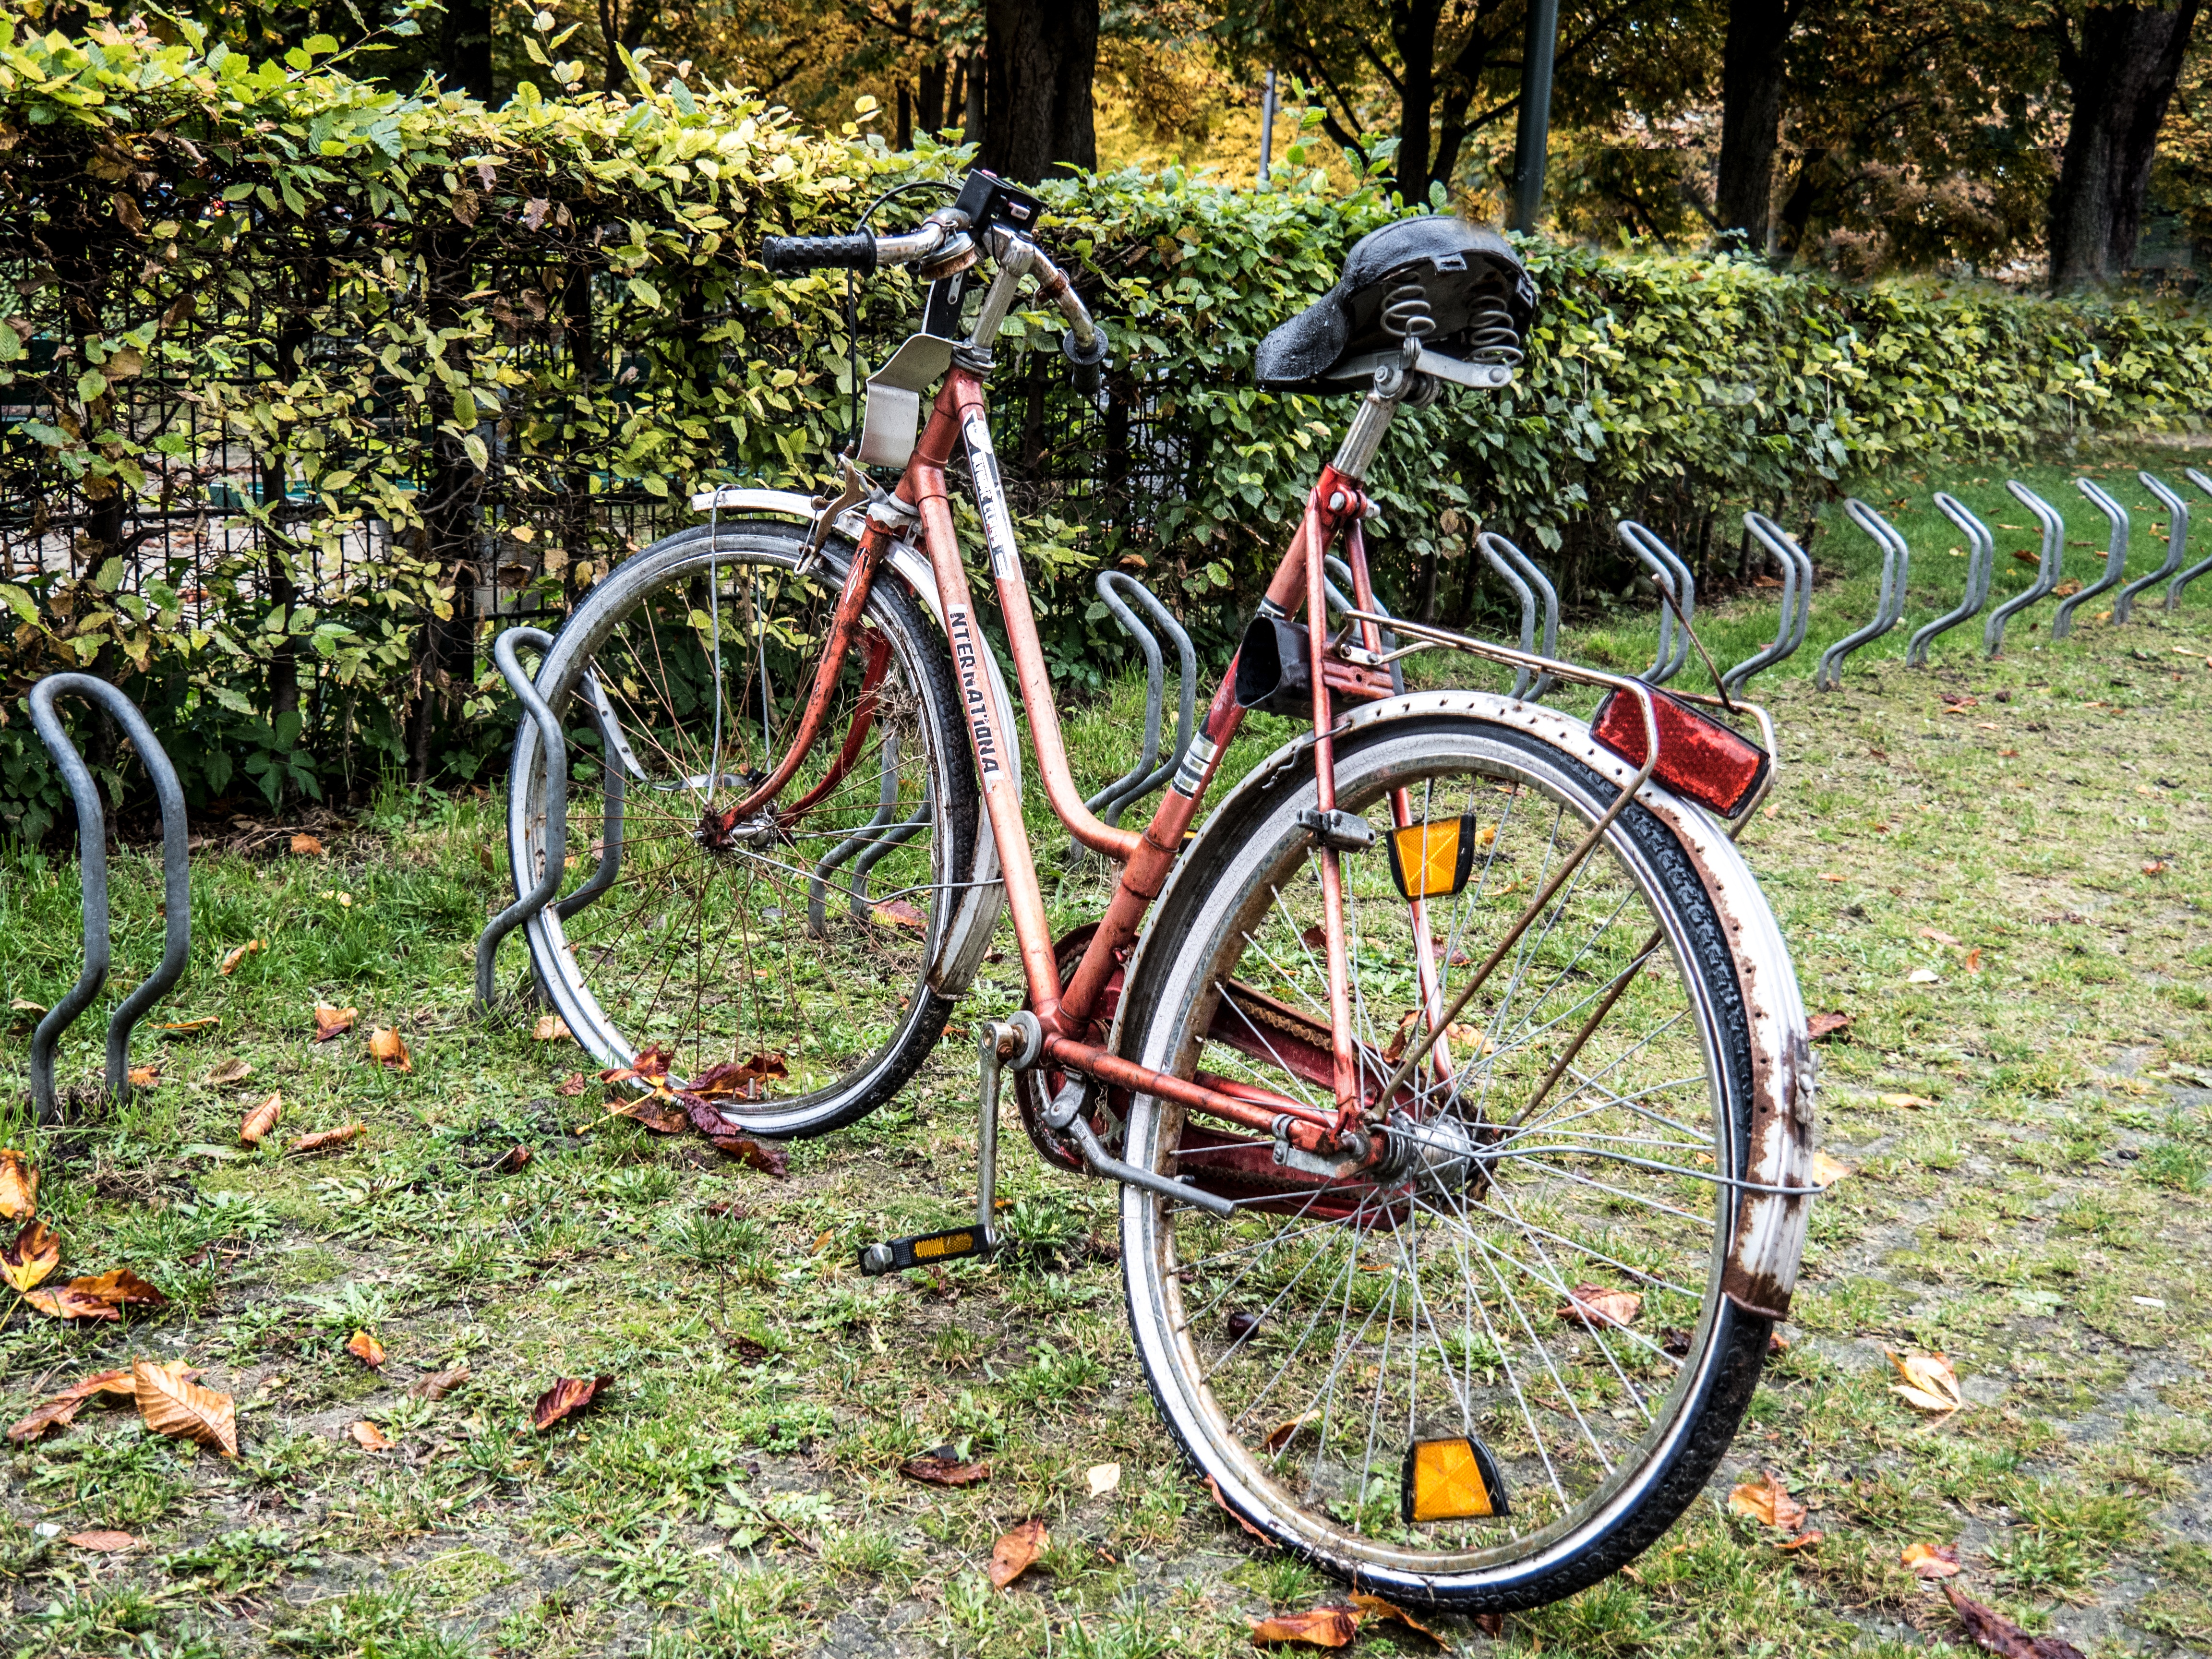
street, vintage, wheel, old, bicycle, urban, transport, vehicle, broken, metal, abandoned, sports equipment, handlebar, mountain bike, cycling, rusty, munich, soledad, abandonment, impaired, land vehicle, cyclo cross bicycle, cyclo cross, bicycle racing, road bicycle, racing bicycle, hybrid bicycle